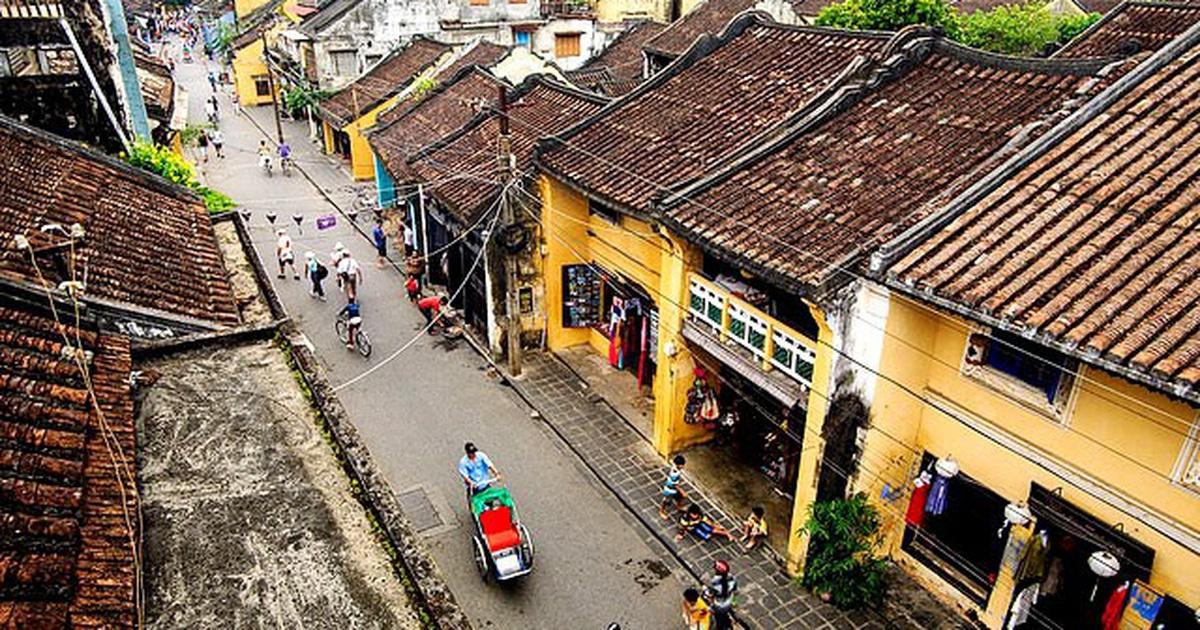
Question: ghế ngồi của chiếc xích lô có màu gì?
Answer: ghế ngồi có màu đỏ